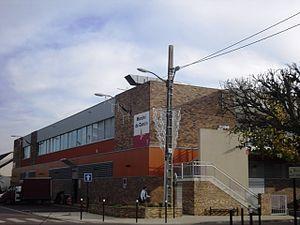
Le marché de Contin de Paray-Vieille-Poste (91)"
Paray-Vieille-Poste est une commune française située à dix-sept kilomètres au sud de Paris dans le département de l’Essonne en région Île-de-France.